Richard Moll

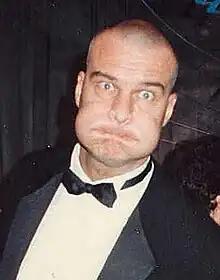
Moll in 1987

Charles Richard Moll (January 13, 1943 – October 26, 2023) was an American actor known for playing Aristotle Nostradamus "Bull" Shannon, a bailiff on the NBC sitcom "Night Court" from 1984 to 1992. Moll also voiced Harvey Dent/Two-Face in the DC Animated Universe series "" and "The New Batman Adventures", and briefly reprised the role in the "" episode "Chill of the Night!".